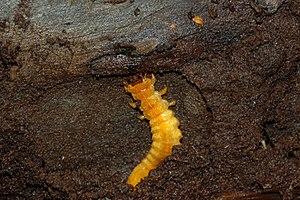
Pyrochroa coccinea, le « pyrochre écarlate » ou le « cardinal », est une espèce d'insectes coléoptères européens de la famille des Pyrochroidae. Il mesure de 14 à 20 mm de long, ses élytres sont rouge vif ou orange-brun, son ventre noir.